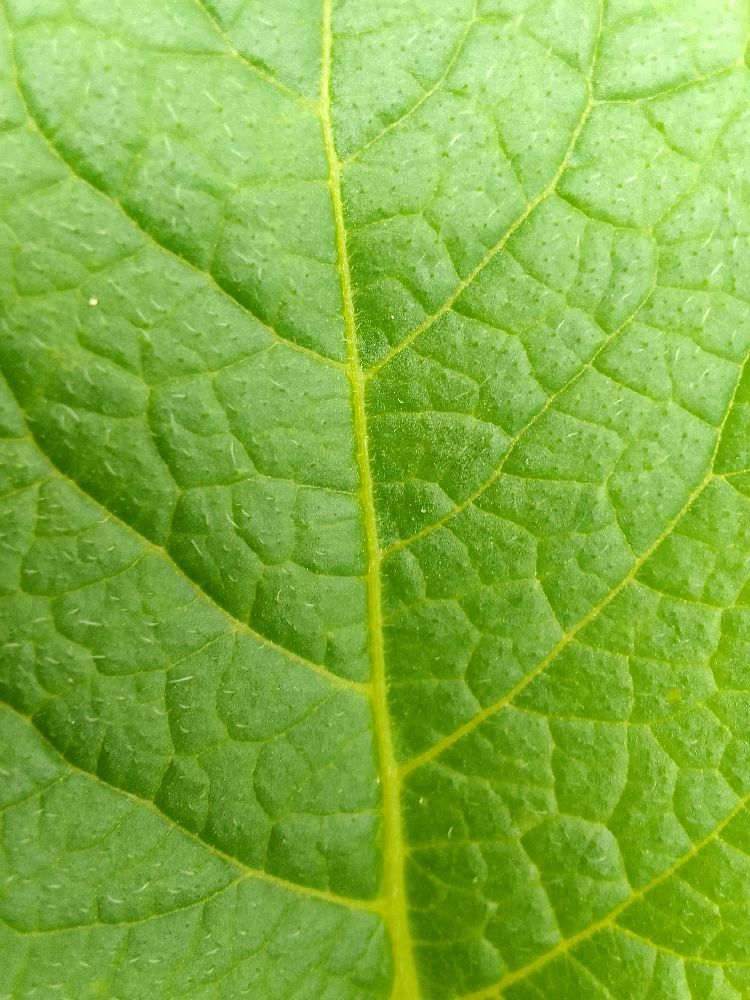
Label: Healthy